Flinders, Victoria

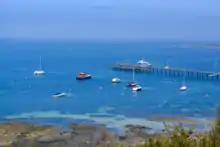

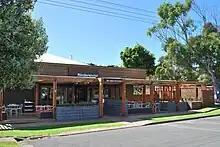
Flinders Hotel

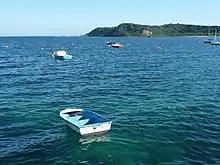
Flinders Boats

Features of the town include the Flinders Golf Club, a picturesque golf course built on a cliff top, a recreation reserve, a small yacht club, and a long pier out from the protected beach, sheltered from the waters of Bass Strait by West Head. This area is popular for sailing, fishing, and other watersports.